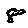
Label: 8